Kali Christ

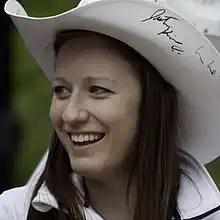

Kali Christ (born November 9, 1991) is a Canadian speed skater. She primarily skates in the middle distances of 1000 m, 1500m, as well as the mass start event. Christ represented Canada in both these events at the 2014 Winter Olympics in Sochi as well as the team pursuit event.